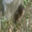
Label: shrew